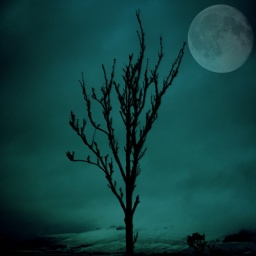
The moon is up and over One Tree HillWe see the sun go down in your eyes..........U2- One tree hill